Zarqa Governorate

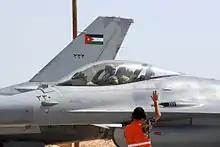
A Jordanian F-16 in the Muwaffaq Salti Air Base in Azraq

Due to its close location to the populated cities in Jordan, Zarqa Governorate has the largest number of factories in Jordan, Jordan's only oil refinery plant is located in Zarqa.